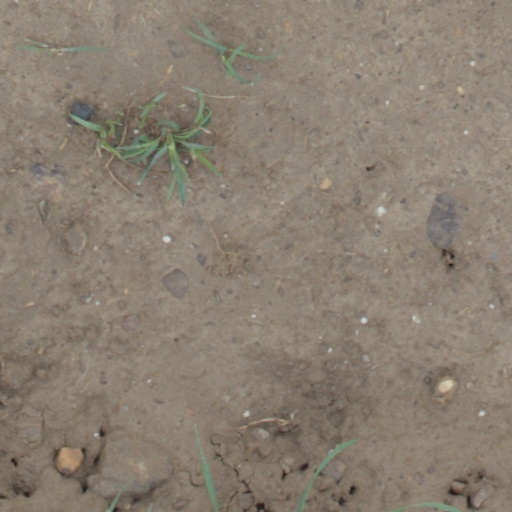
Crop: wheat